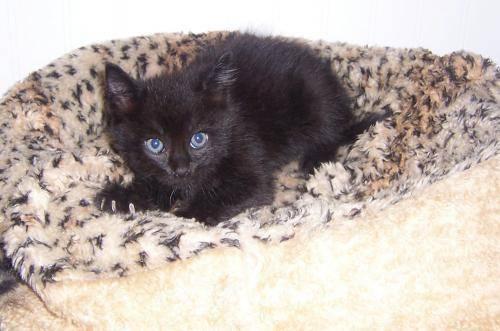
cat